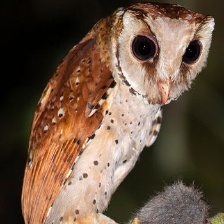
Species: ORIENTAL BAY OWL
Scientific name: PHODILUS BADIUS
ImageNet parent category: great_grey_owl